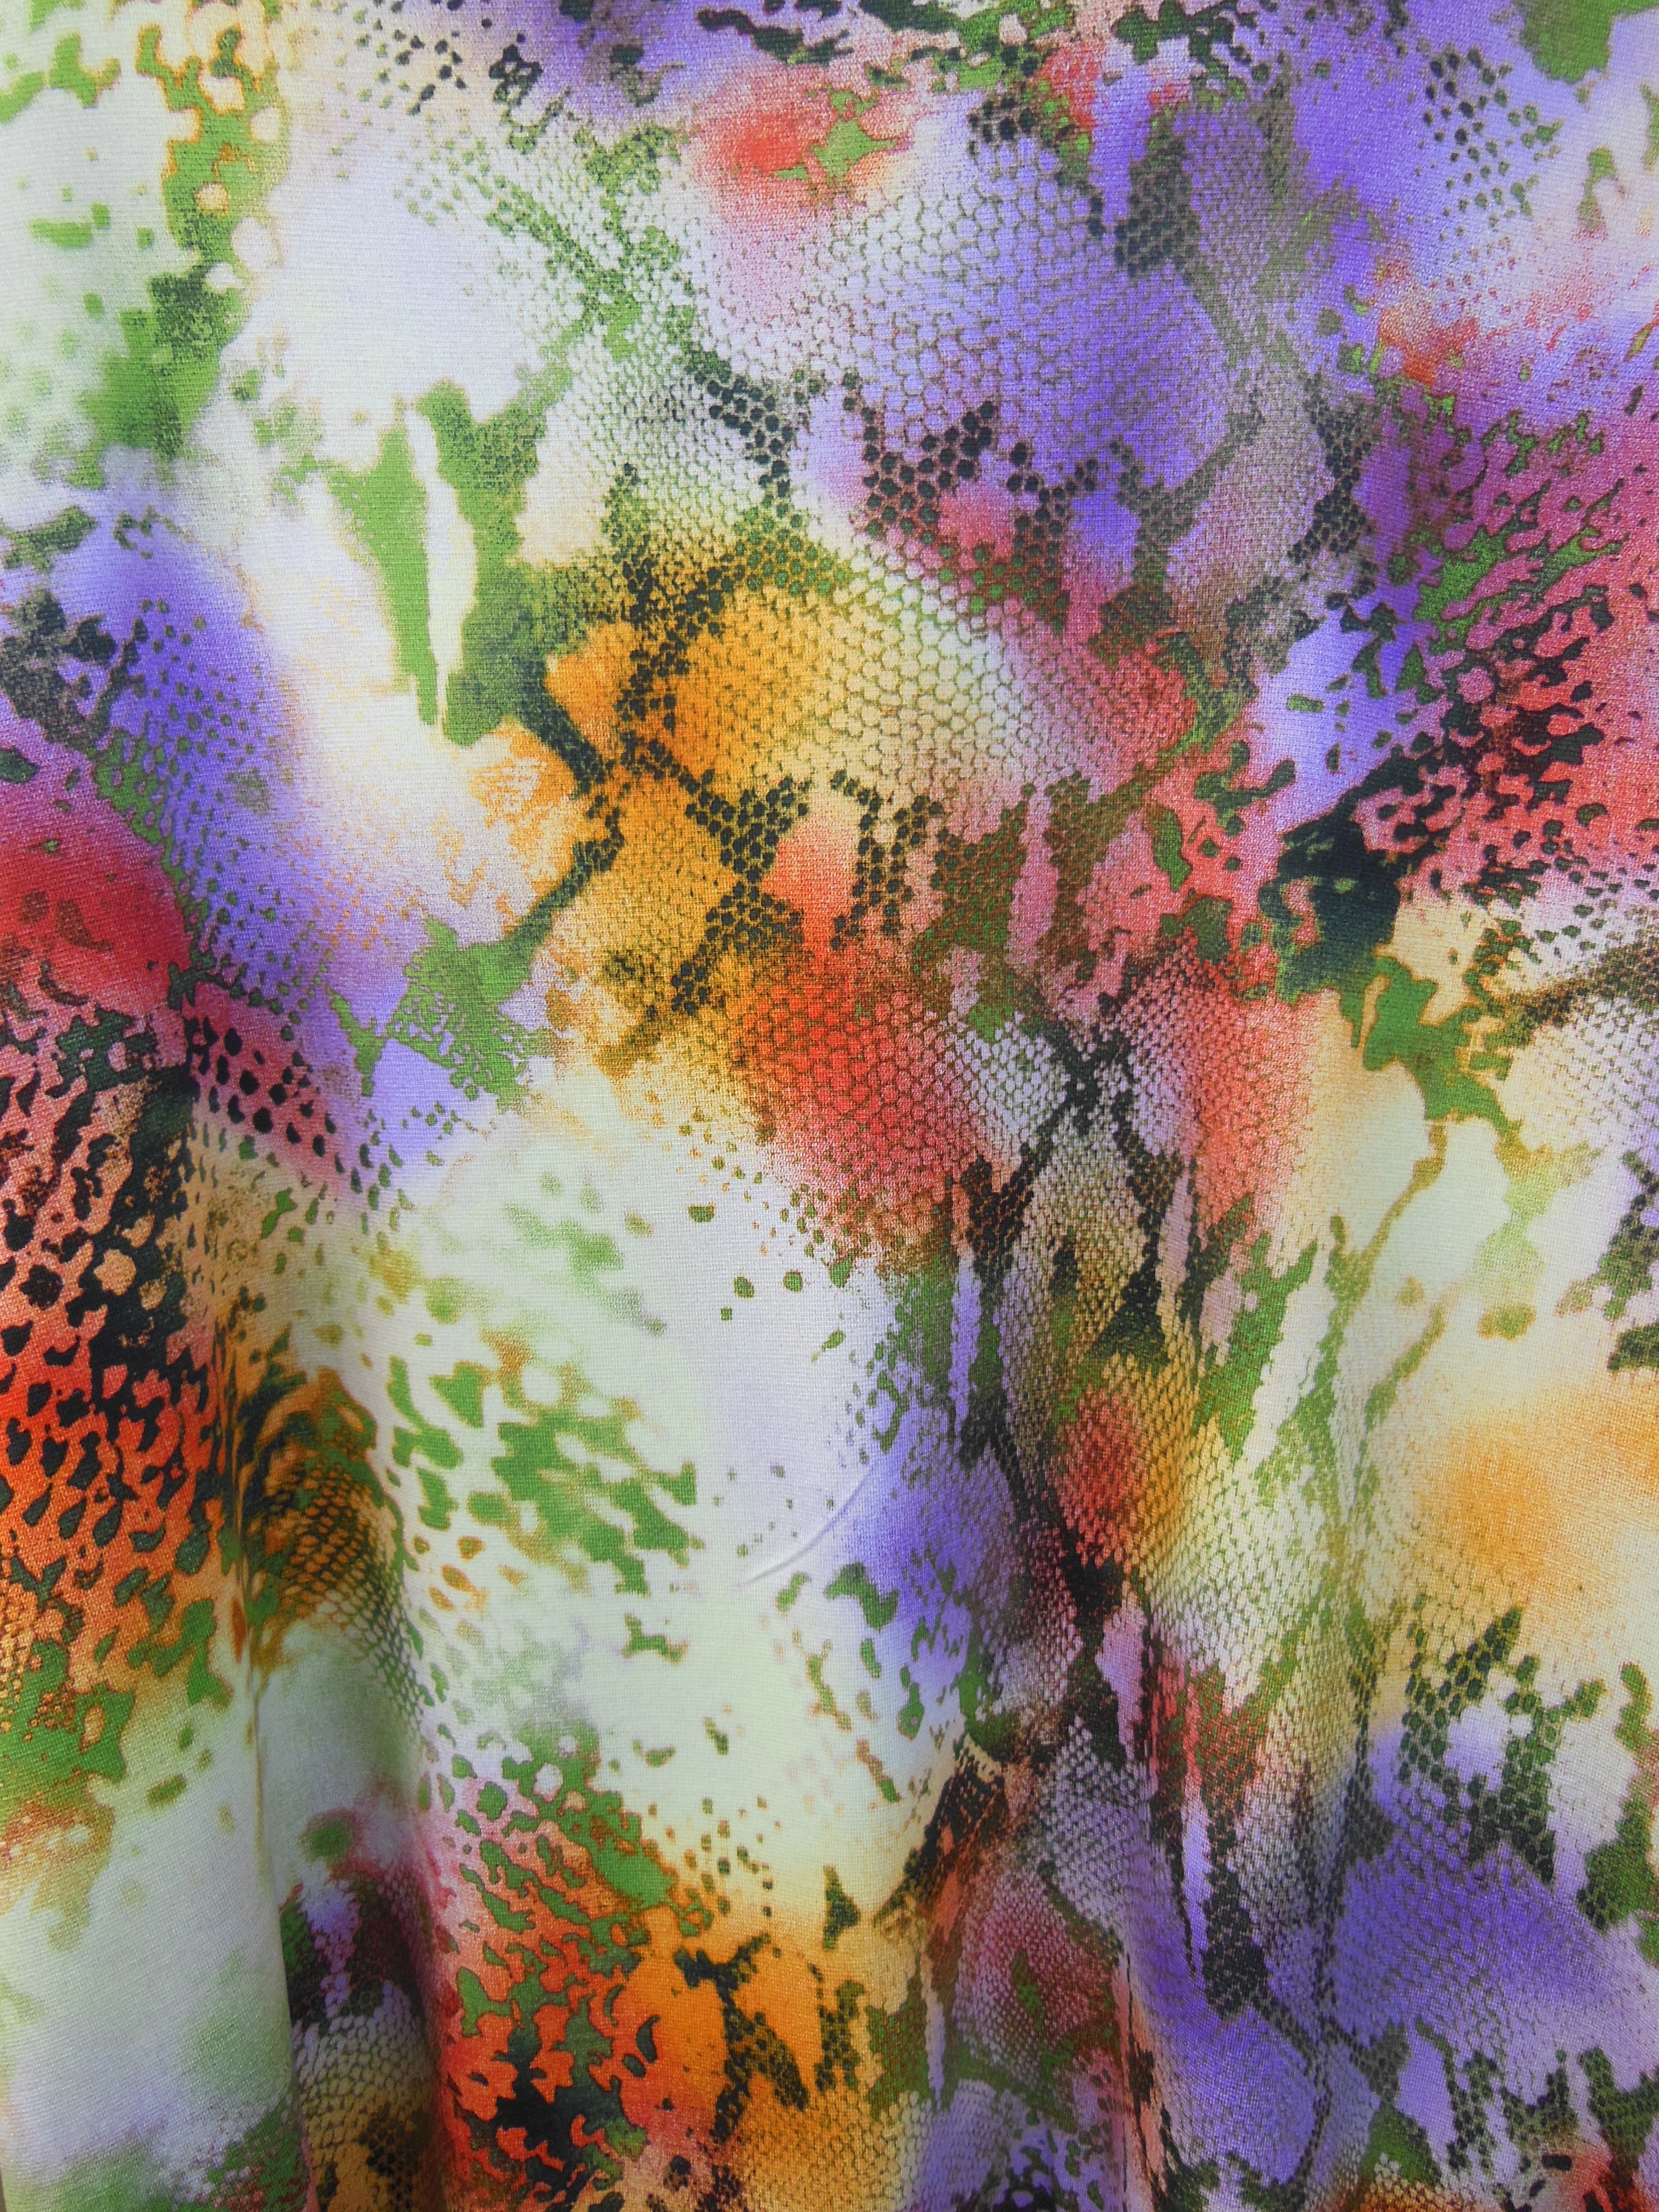
tree, white, texture, leaf, flower, purple, orange, green, red, color, autumn, paint, botany, black, flora, season, material, painting, fabric, art, colors, modern art, watercolor paint, impressionist, multi colored, acrylic paint, spring fashion, pattern prints